12-Crown-4

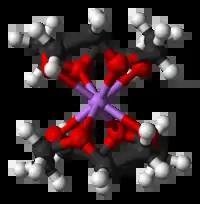
Ball-and-stick model of the bis(12-crown-4)lithium cation

Like other crown ethers, 12-crown-4 complexes with alkali metal cations. The cavity diameter of 1.2-1.5 Å gives it a high selectivity towards the lithium cation (ionic diameter 1.36 Å)